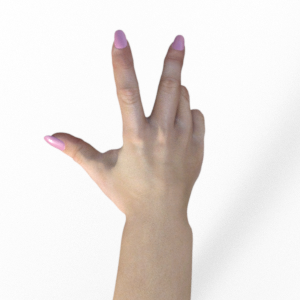
Label: scissors